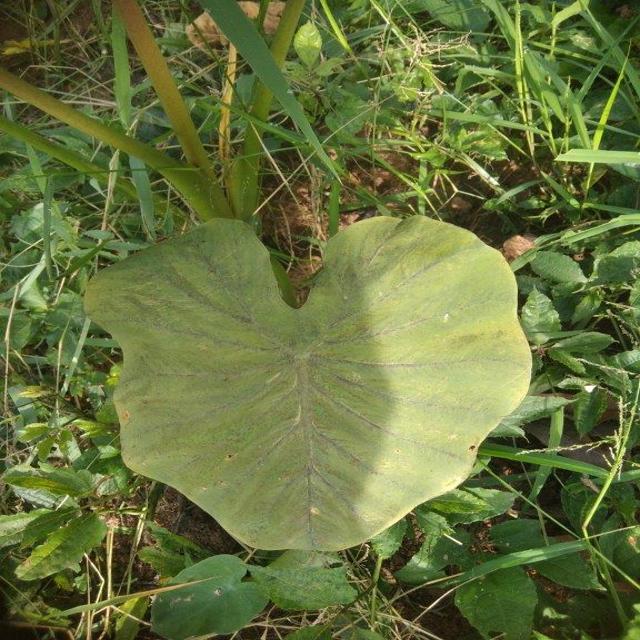
Label: Mid_Blight